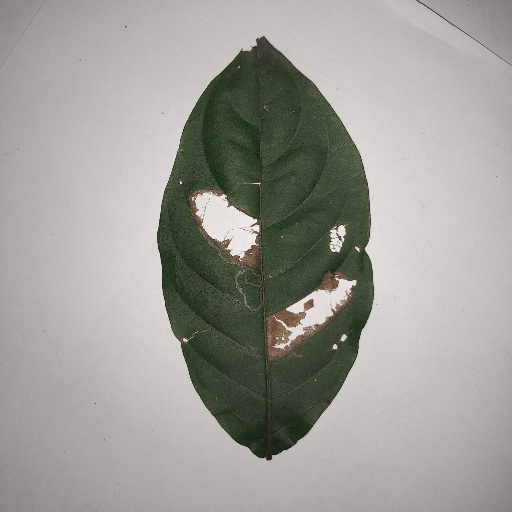
Species: HariTaki
Leaf condition: Bacterial Spot